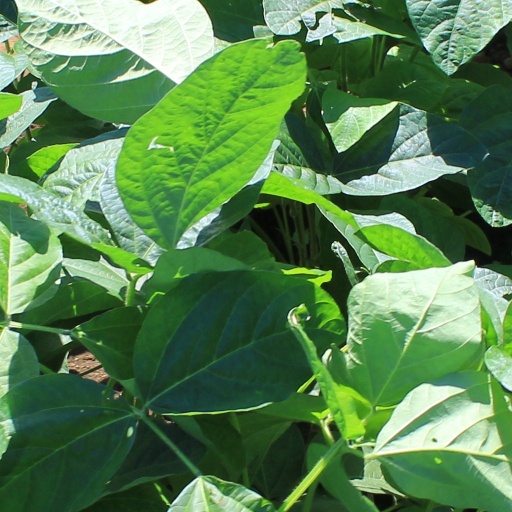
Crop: soybean